Lindsey De Grande

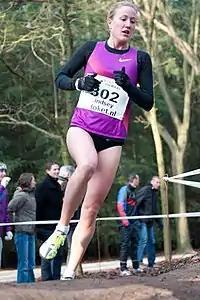
Lindsey De Grande during the 2010 Warandeloop in Tilburg, the Netherlands.

Lindsey De Grande (born 26 April 1989) is a Belgian runner, who specializes in the middle-distance events.